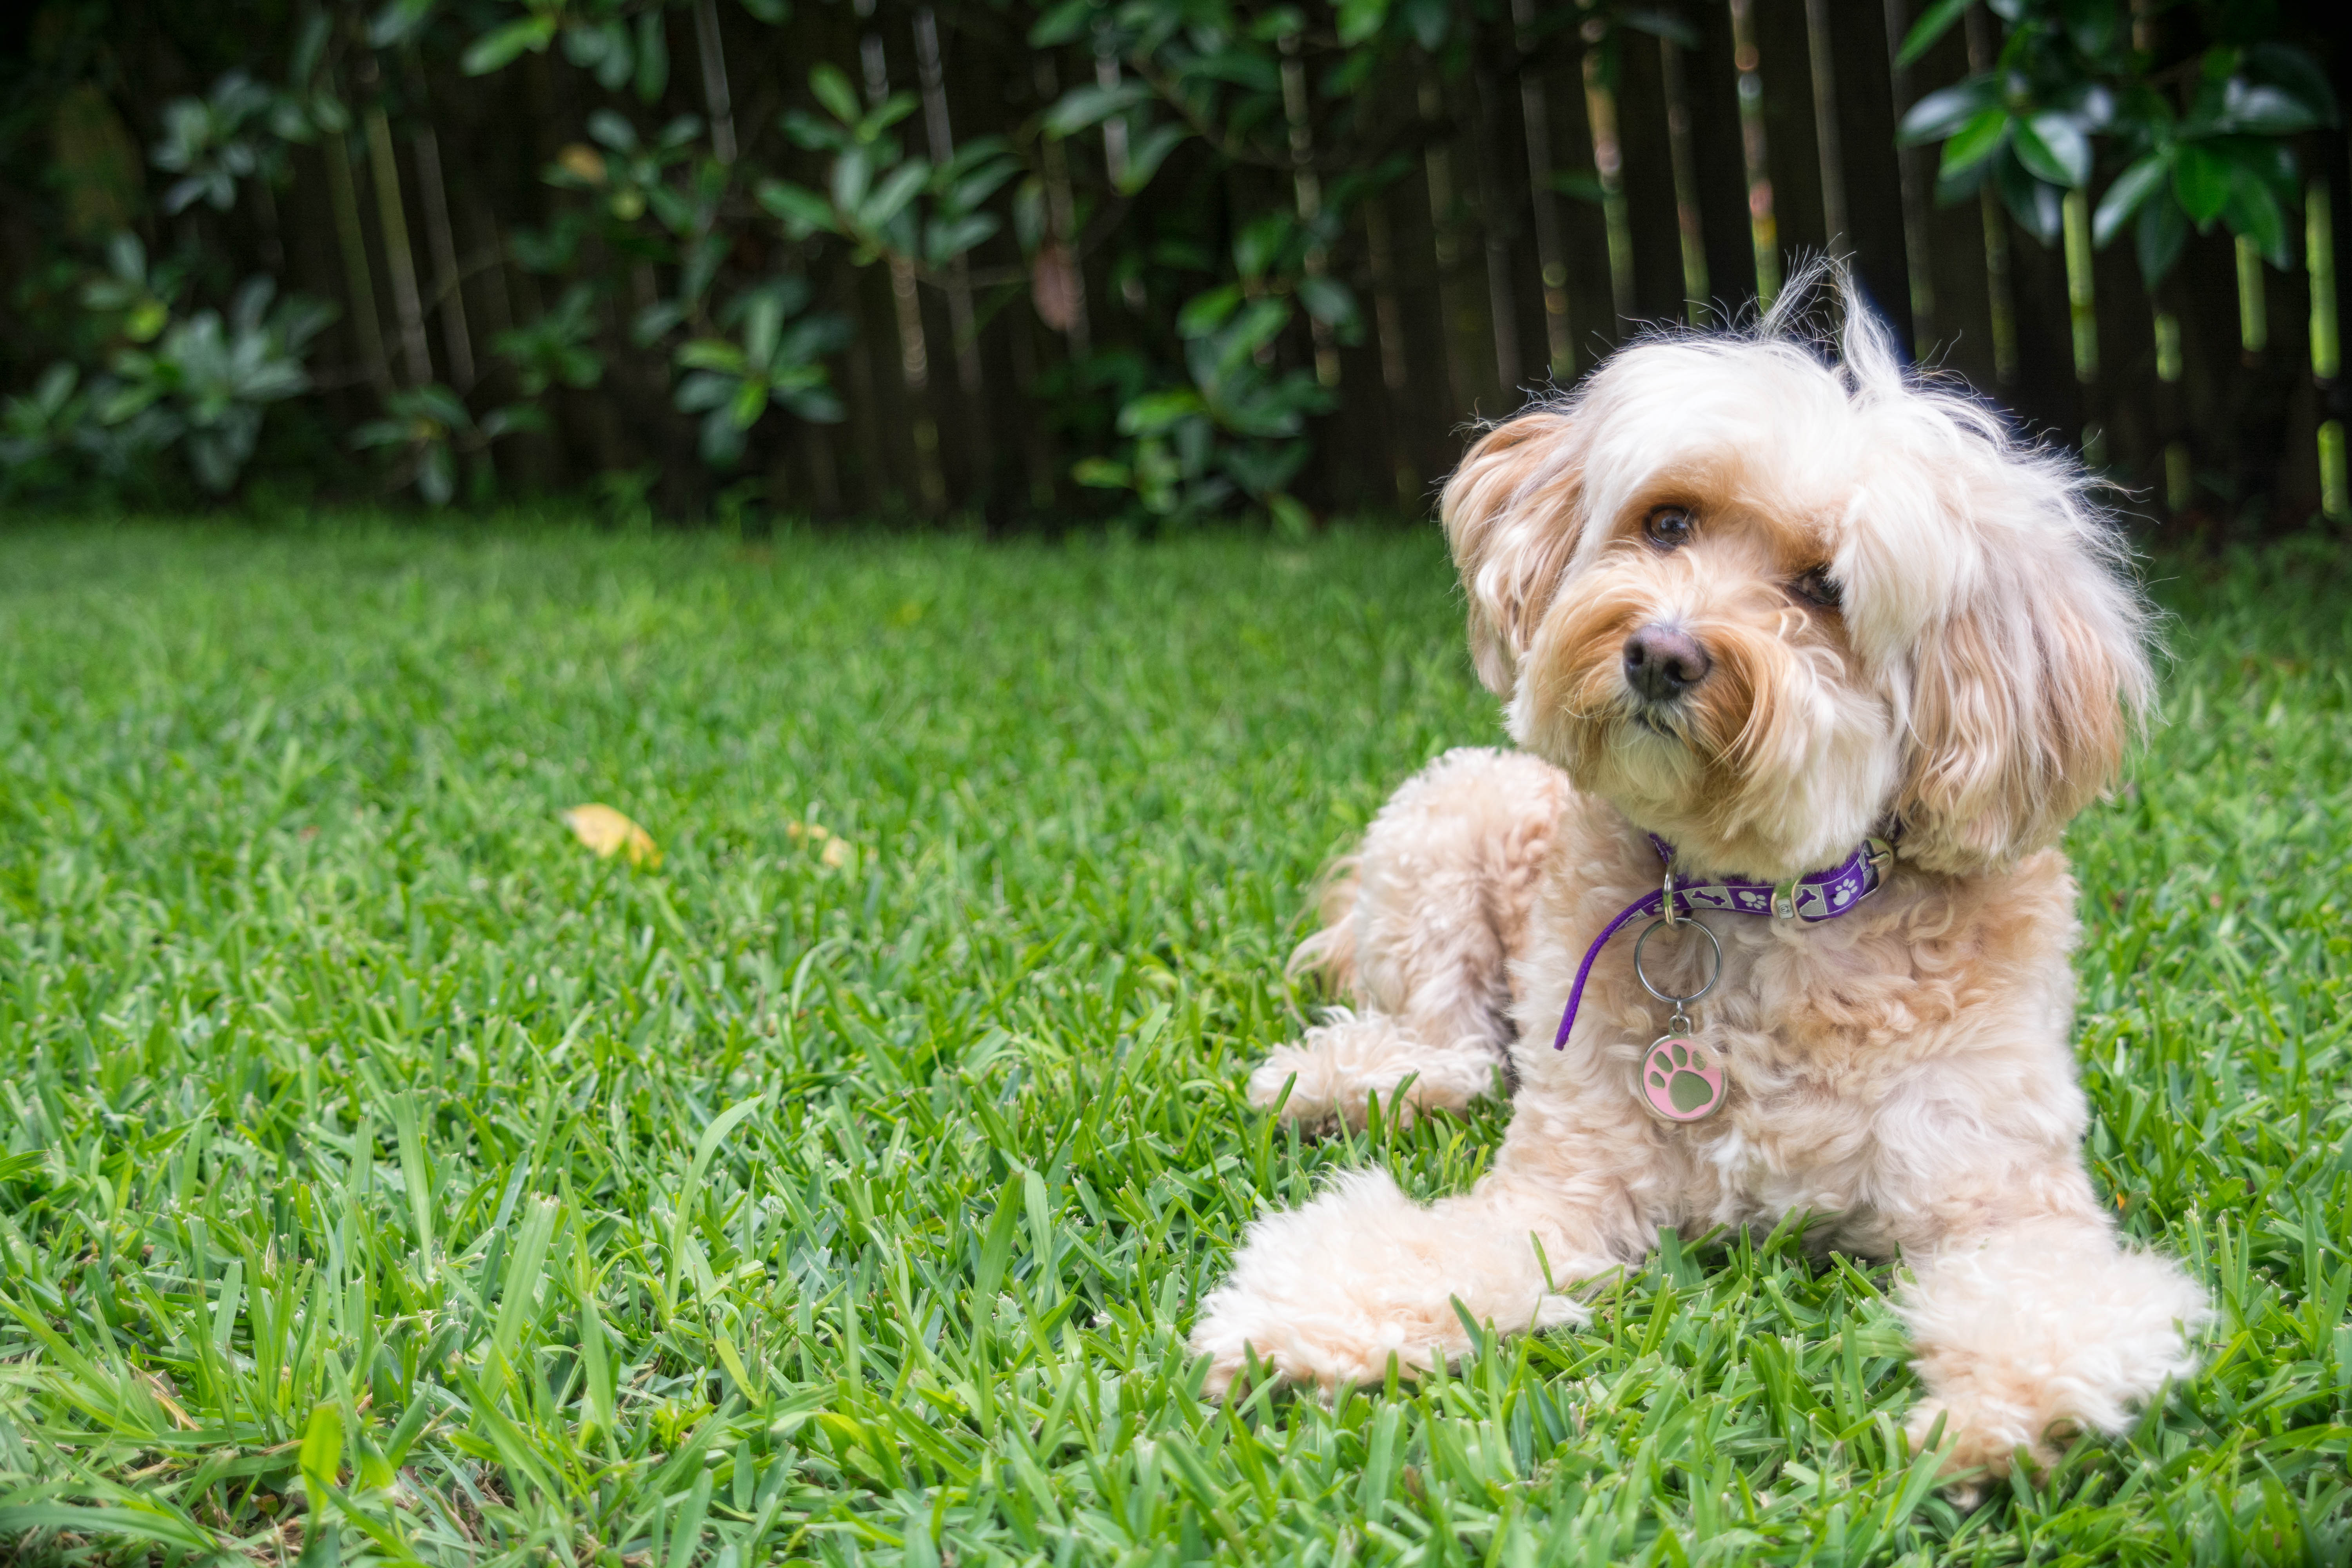
grass, lawn, flower, puppy, dog, mammal, vertebrate, dog breed, lhasa apso, oodle, cavoodle, cavapoo, poodlecross, cockapoo, havanese, dog like mammal, schnoodle, dandie dinmont terrier, dog crossbreeds, morkie, cavachon, poodle crossbreed